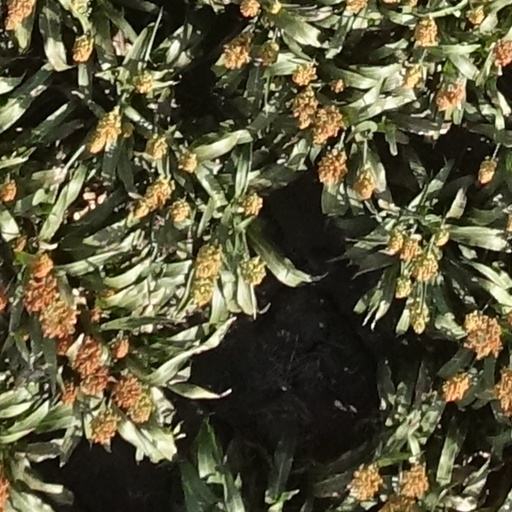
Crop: sorghum